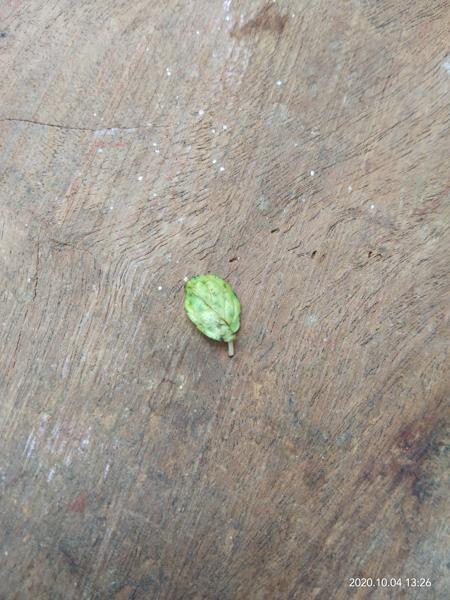
Plant: Mint